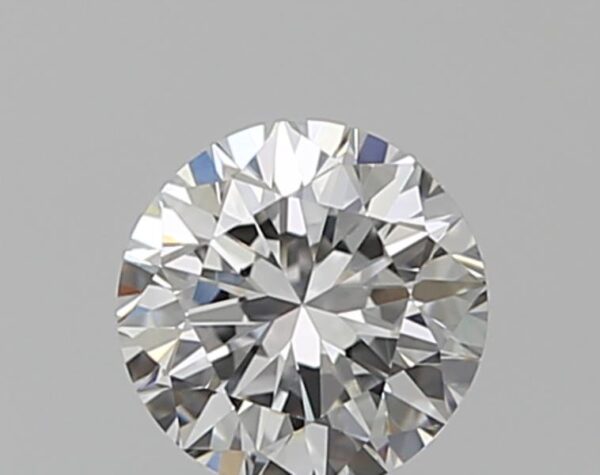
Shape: round
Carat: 0.5
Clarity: VS1
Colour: F
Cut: VG
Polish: EX
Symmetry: VG
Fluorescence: N
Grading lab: GIA
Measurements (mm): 4.94 x 5 x 3.18